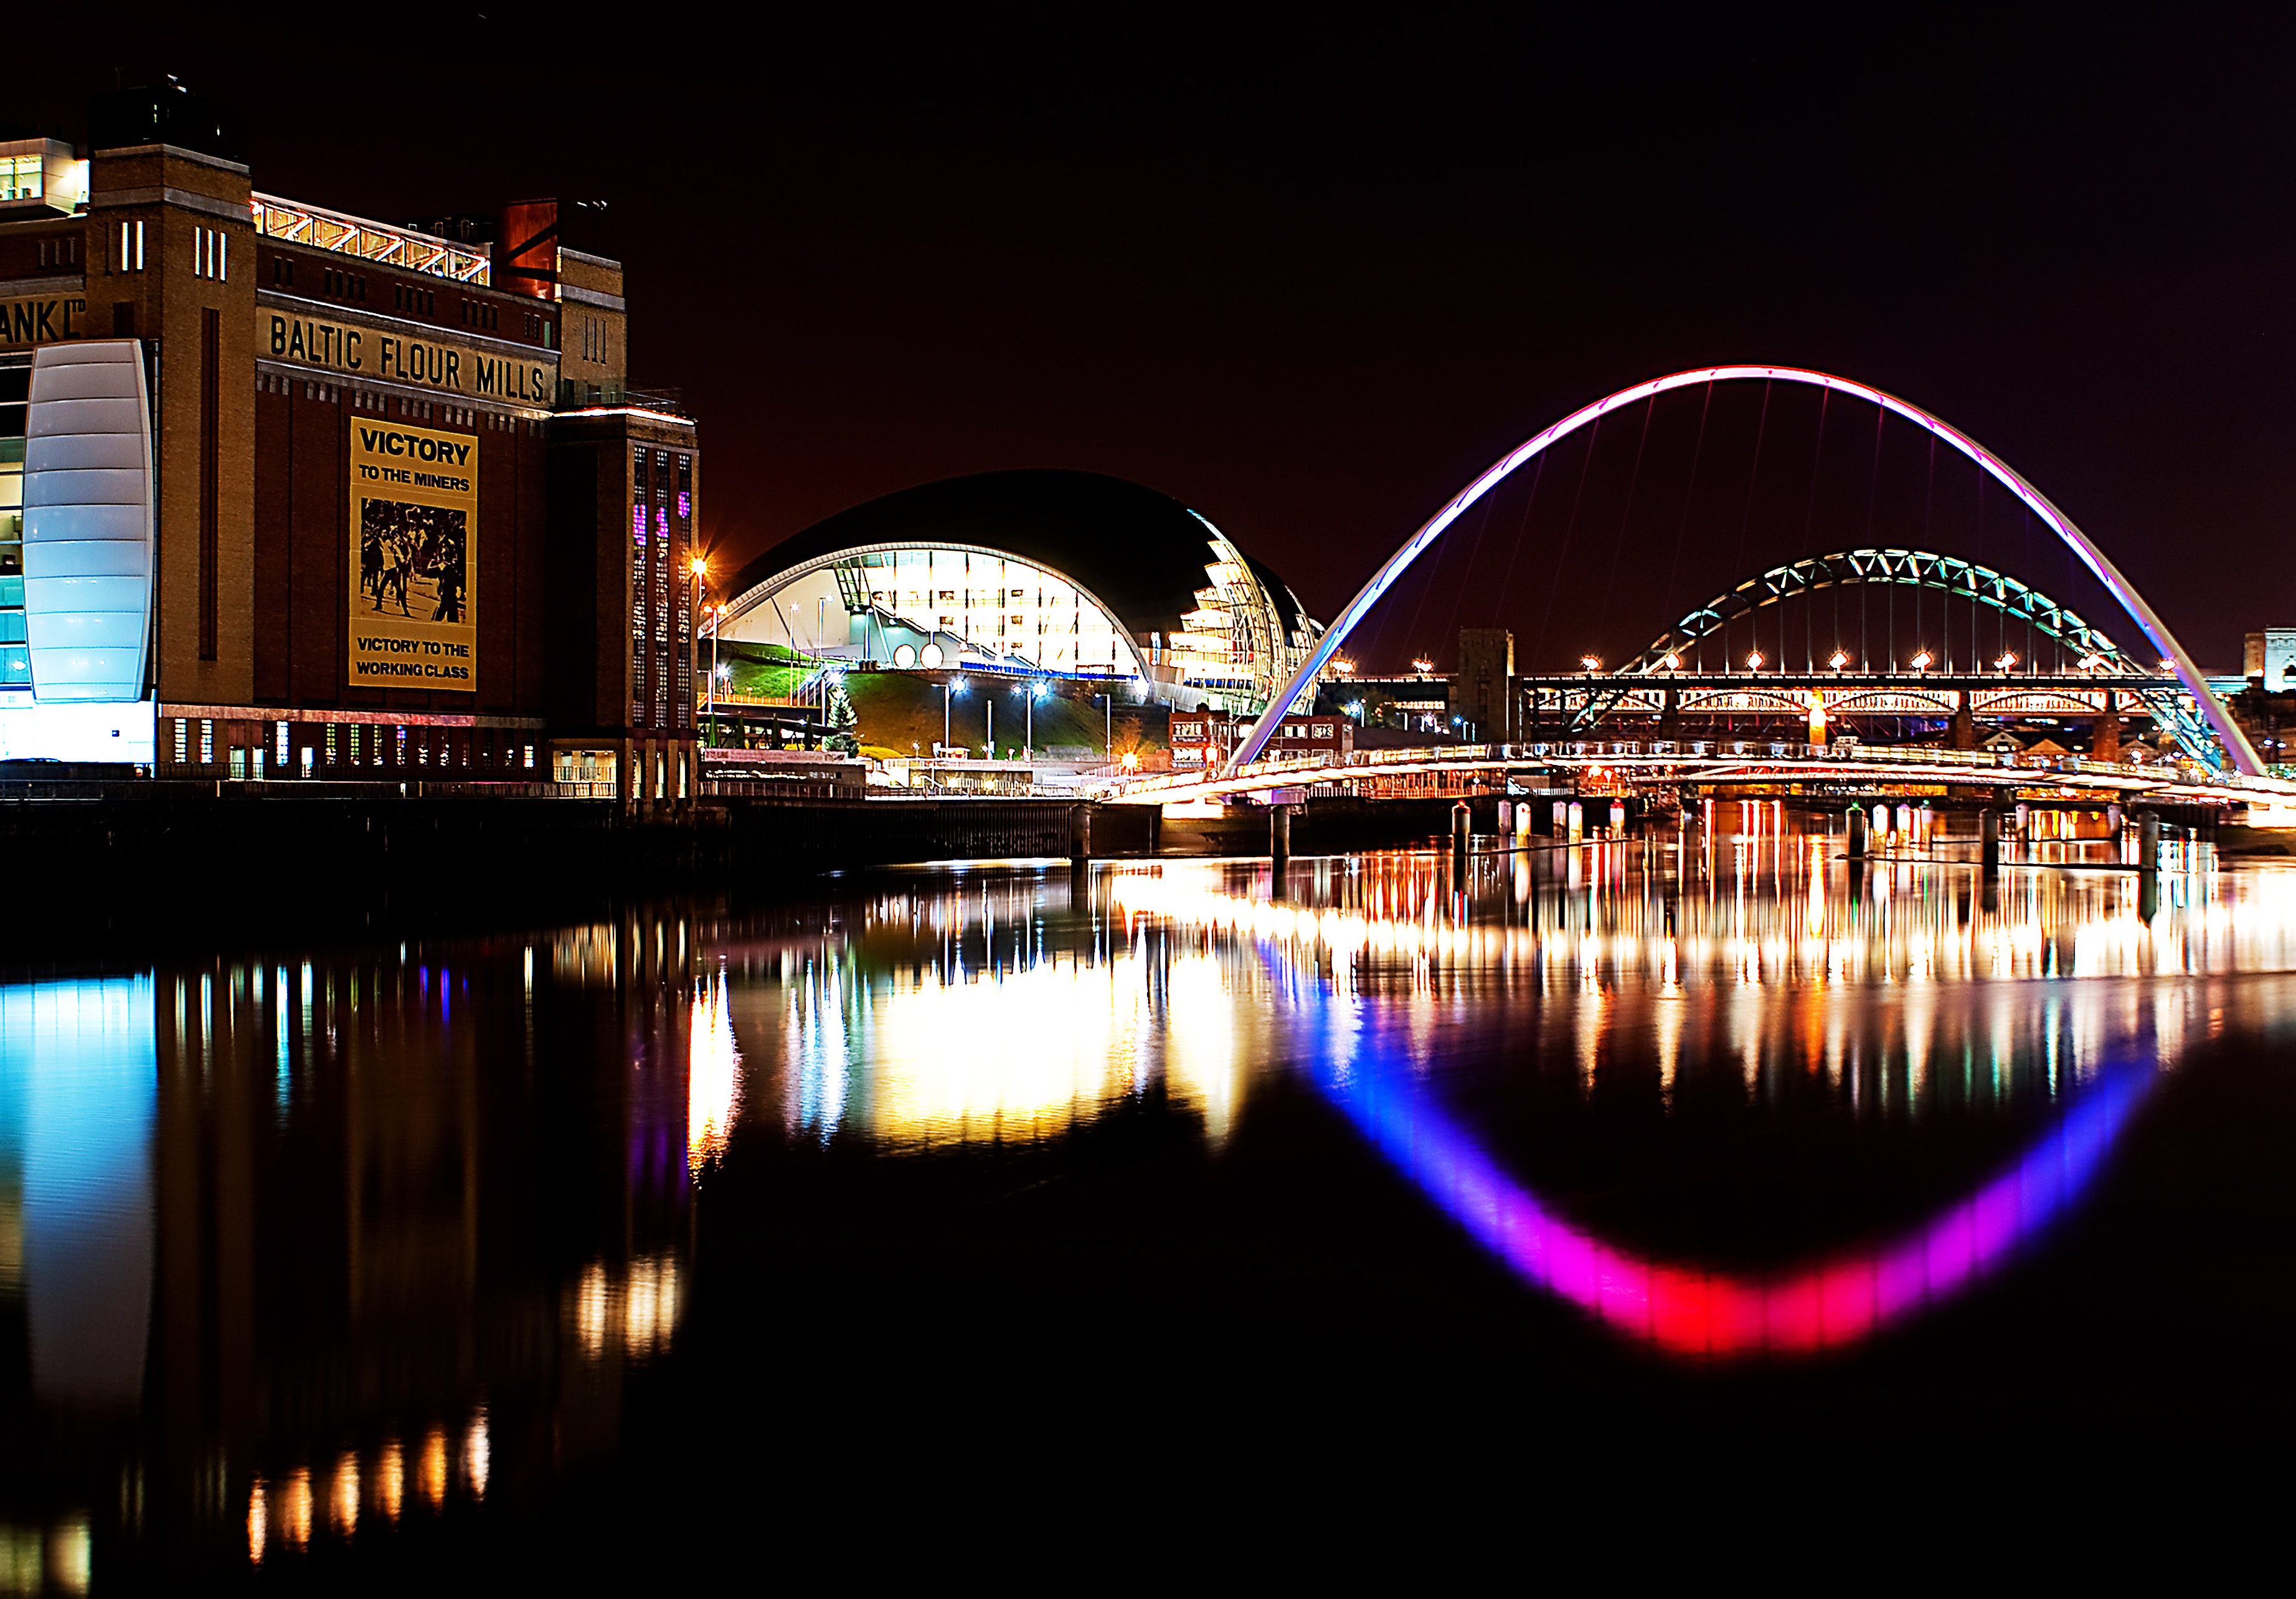
night, reflection, landmark, metropolitan area, light, architecture, bridge, city, lighting, urban area, metropolis, cityscape, waterway, river, tourist attraction, downtown, building, harbor, midnight, neon, fixed link, nonbuilding structure, tourism